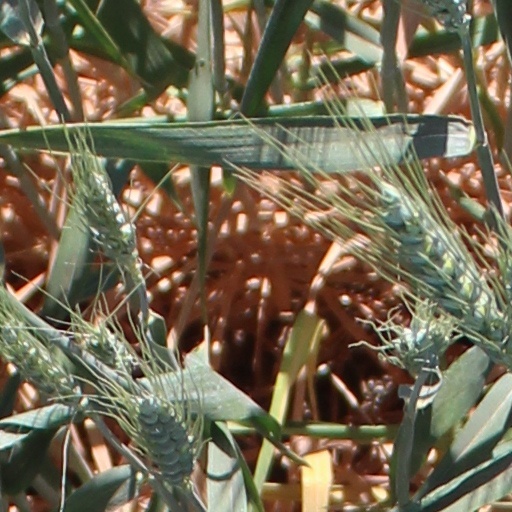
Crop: wheat